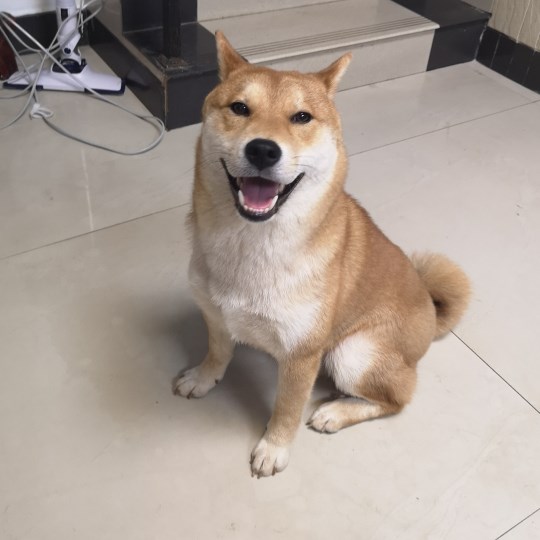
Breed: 1043-n000001-Shiba_Dog